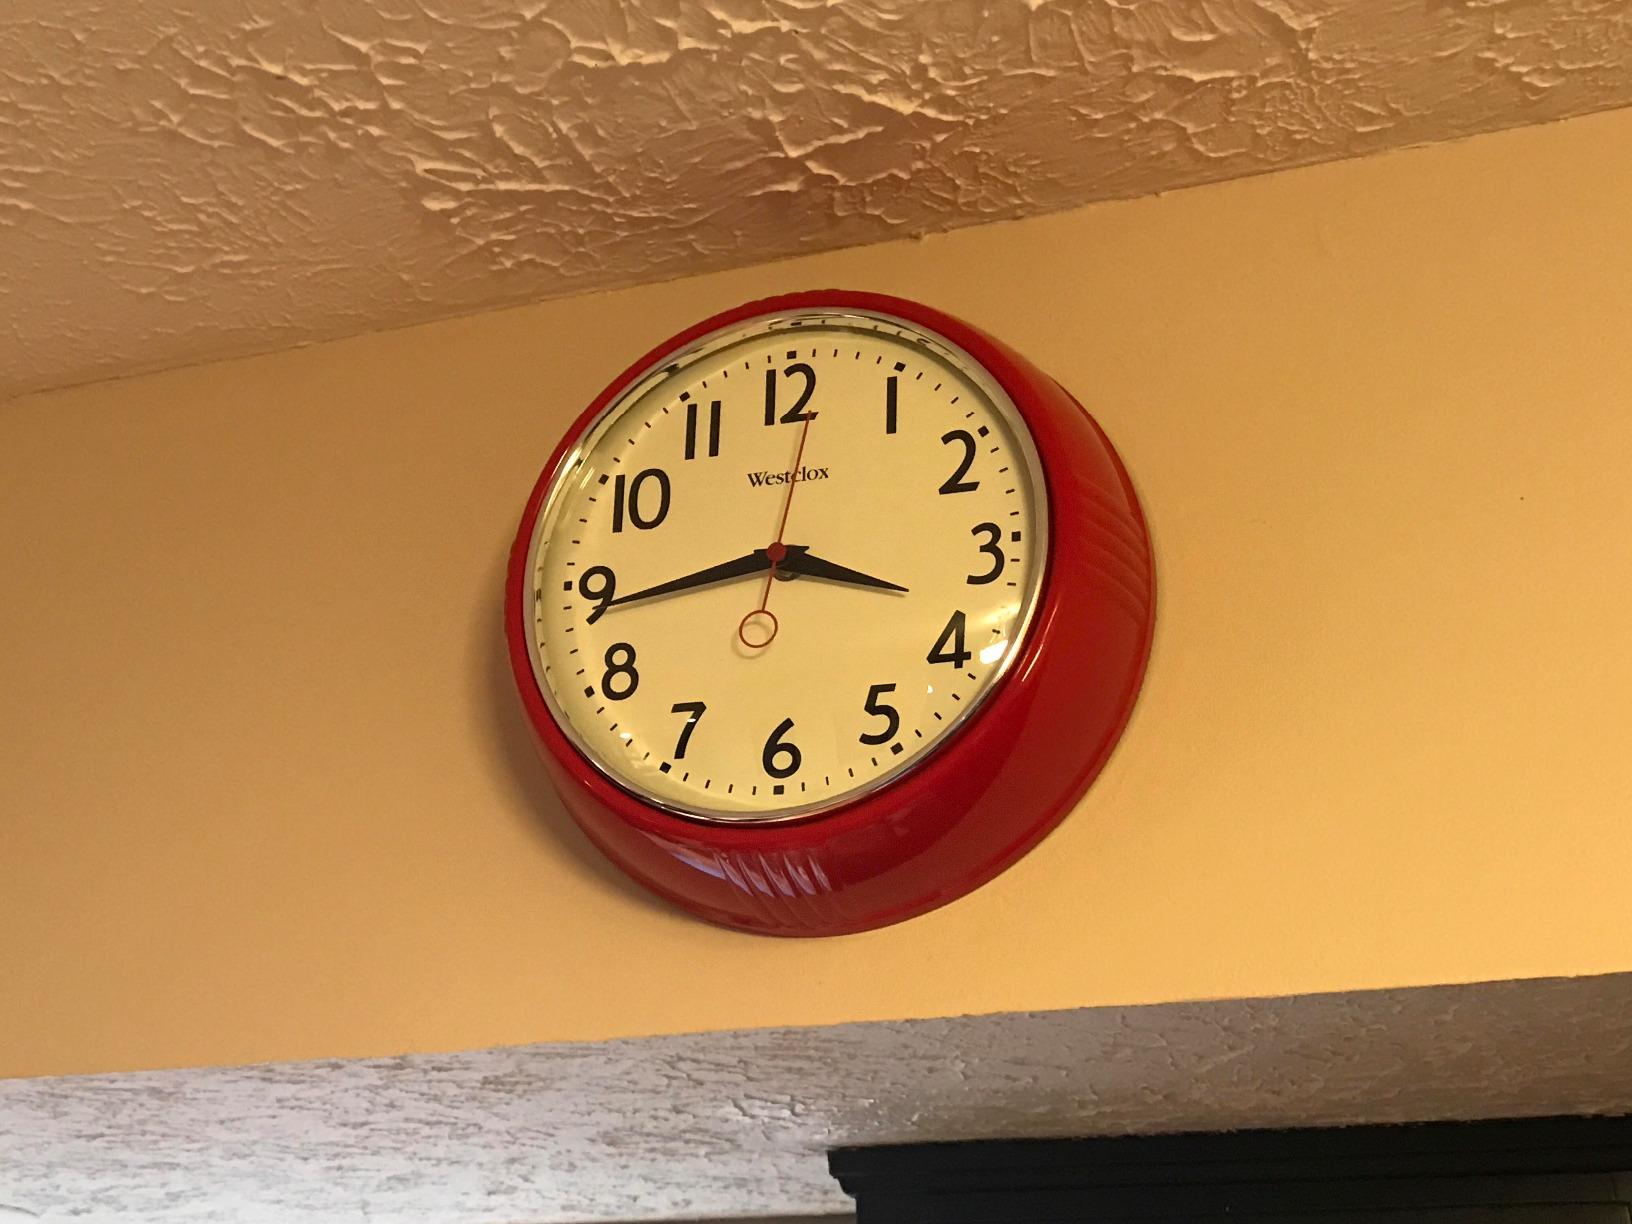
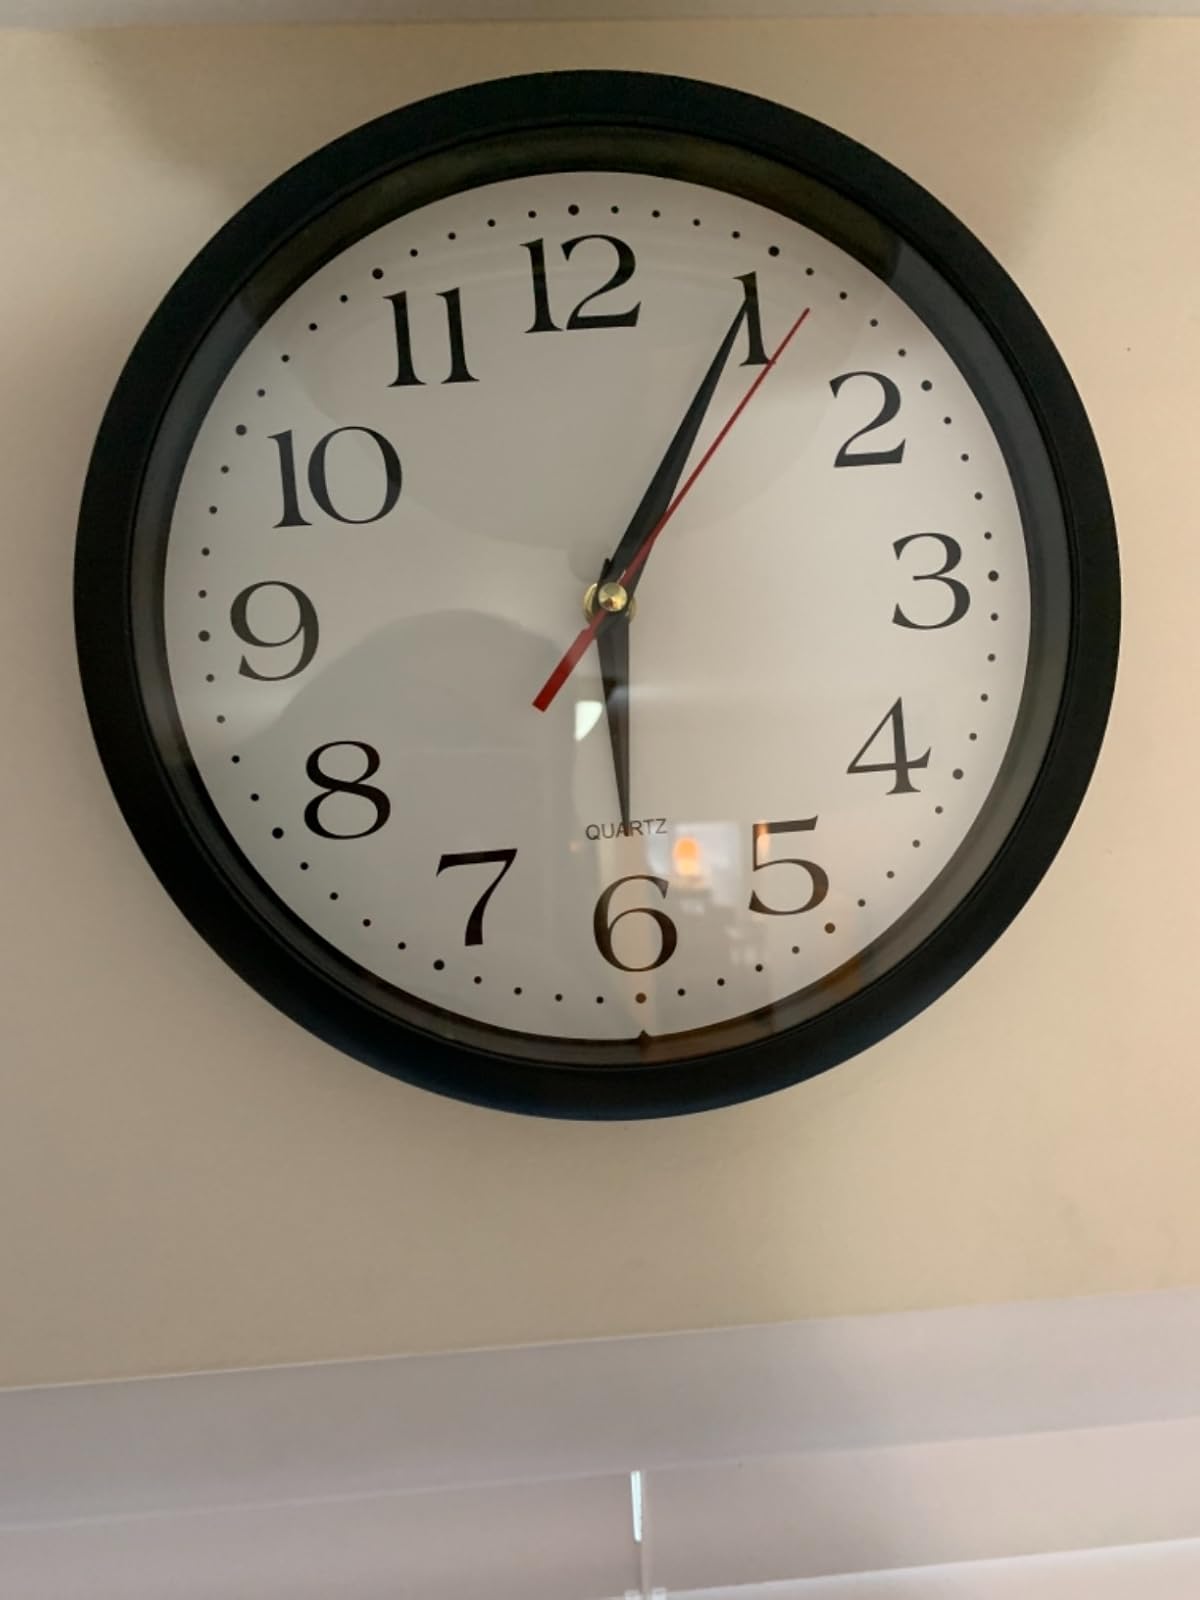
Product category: clock
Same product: no